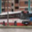
Label: bus